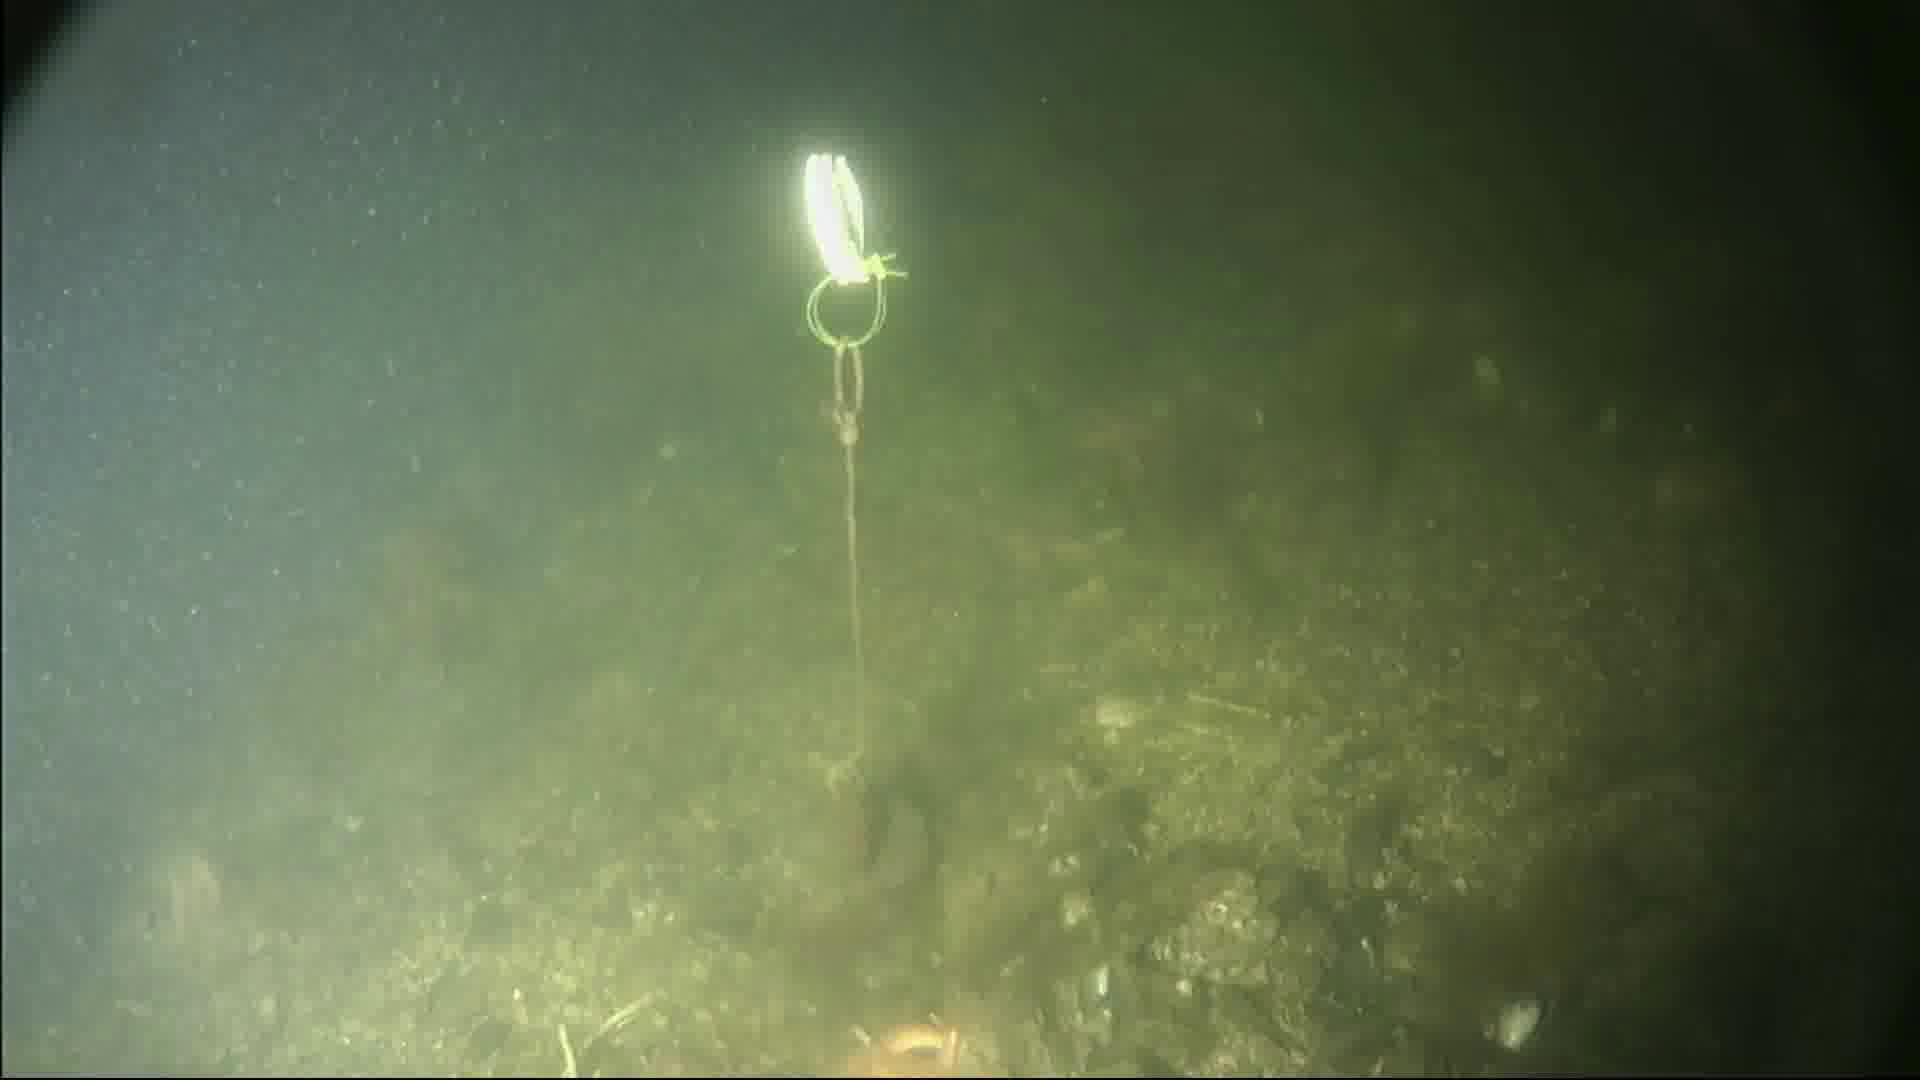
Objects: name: starfish